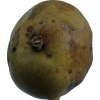
Label: pear